State Archives (Belgium)

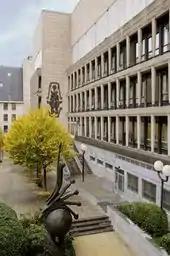
The National Archives (head office in Brussels)

The State Archives is the institution which preserves the national archives of Belgium. It is a research institute of the Belgian Federal Science Policy Office (Belspo) under the Belgian Federal Government.